Honor killings by region

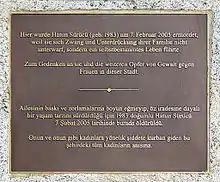
Memorial plaque for Hatun Sürücü in Berlin, Germany. The Turkish woman that was murdered aged 23 by her brothers in an honor killing.

The issue of honor killings has risen to prominence in Europe in recent years, prompting the need to address the occurrence of honor killings. The 2009 European Parliamentary Assembly noted this in their Resolution 1681 which noted the dire need to address honor crimes. The resolution stated that: